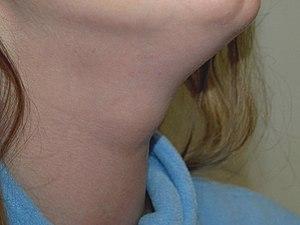
Le kyste du tractus thyréoglosse est le plus fréquent des kystes du cou, représentant près de 70 % des anomalies congénitales de cette région anatomique. Il apparaît comme le résultat d'une migration et d’un développement anormal de la thyroïde durant les premières semaines de gestation.